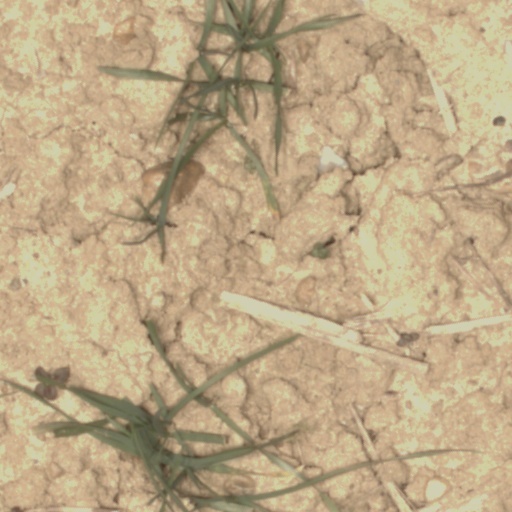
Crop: wheat